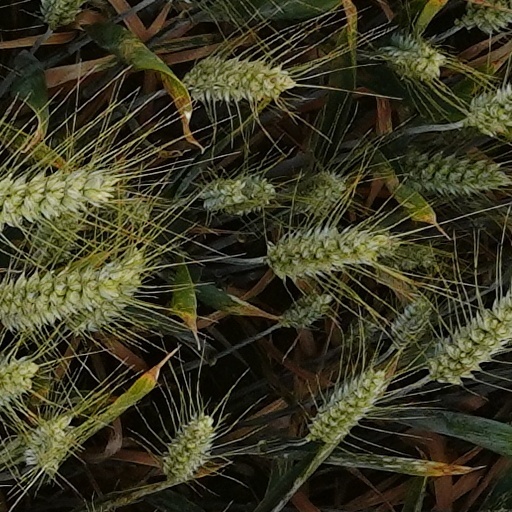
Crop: wheat